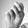
ASL letter: N